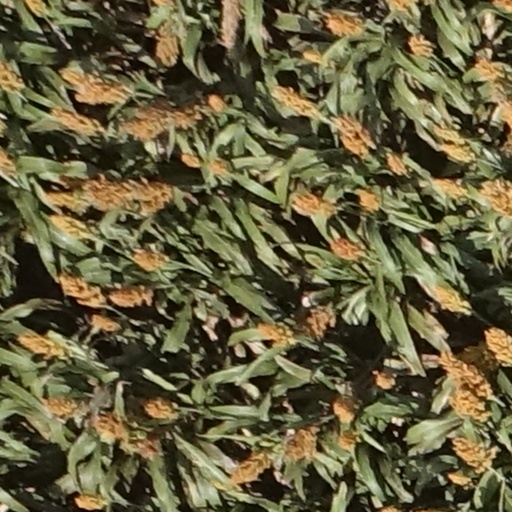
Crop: sorghum